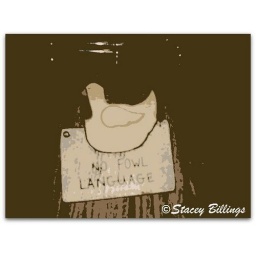
no fowl language sign in my grandmothers kitchen